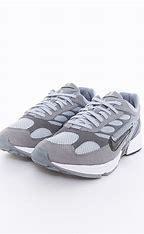
Brand: Nike
Model: Air Ghost Racer